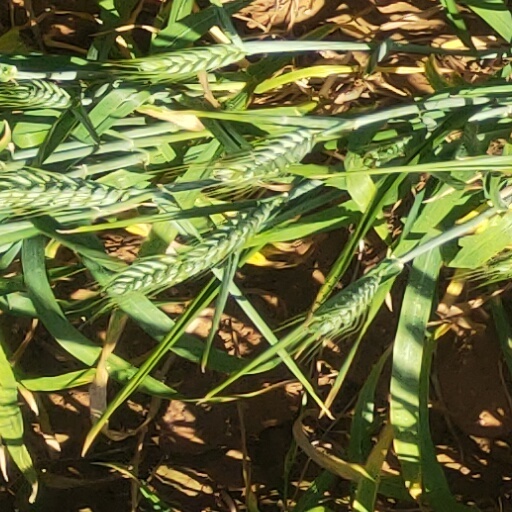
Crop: wheat